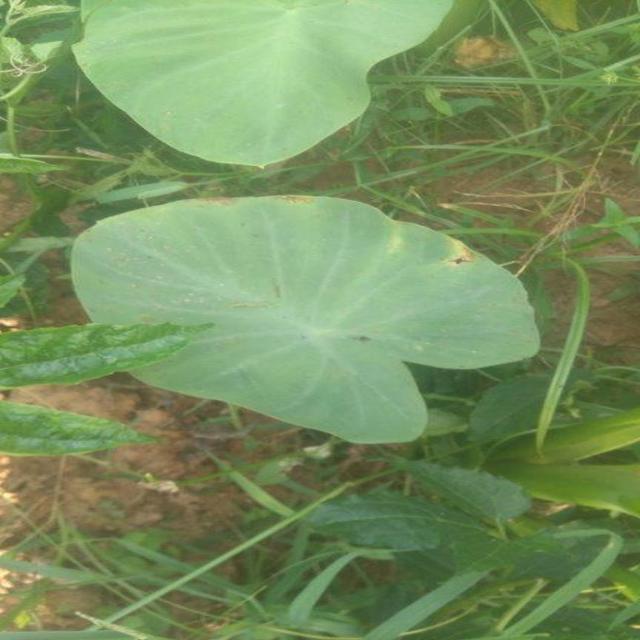
Label: Early_Blight